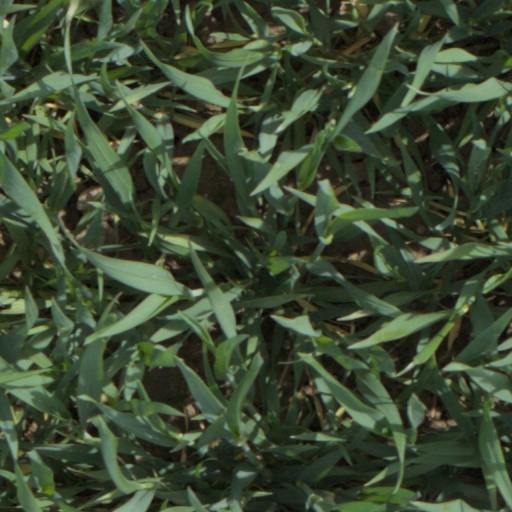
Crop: wheat